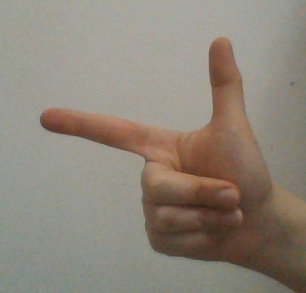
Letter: yaa